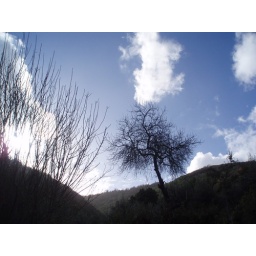
cloud above naked tree